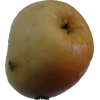
Label: Apple 14